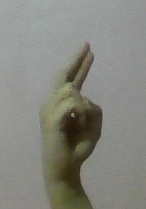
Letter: zay